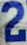
Number: 2